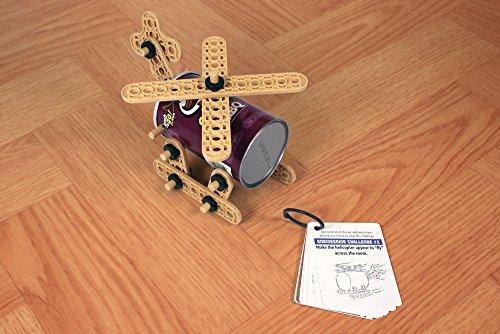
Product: Think Fun Maker Studio - Propellers Building Kit
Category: Toys & Games | Learning & Education
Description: This set features propellers and comes with essential engineering parts including a spool, an X-linkage, connectors, wheels, rods, and hub caps.
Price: $12.71
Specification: ProductDimensions:8.9x2.5x8inches|ItemWeight:12ounces|ShippingWeight:12.8ounces(Viewshippingratesandpolicies)|DomesticShipping:ItemcanbeshippedwithinU.S.|InternationalShipping:ThisitemcanbeshippedtoselectcountriesoutsideoftheU.S.LearnMore|ASIN:B00TLEMNL0|Itemmodelnumber:1703|Manufacturerrecommendedage:7-15years